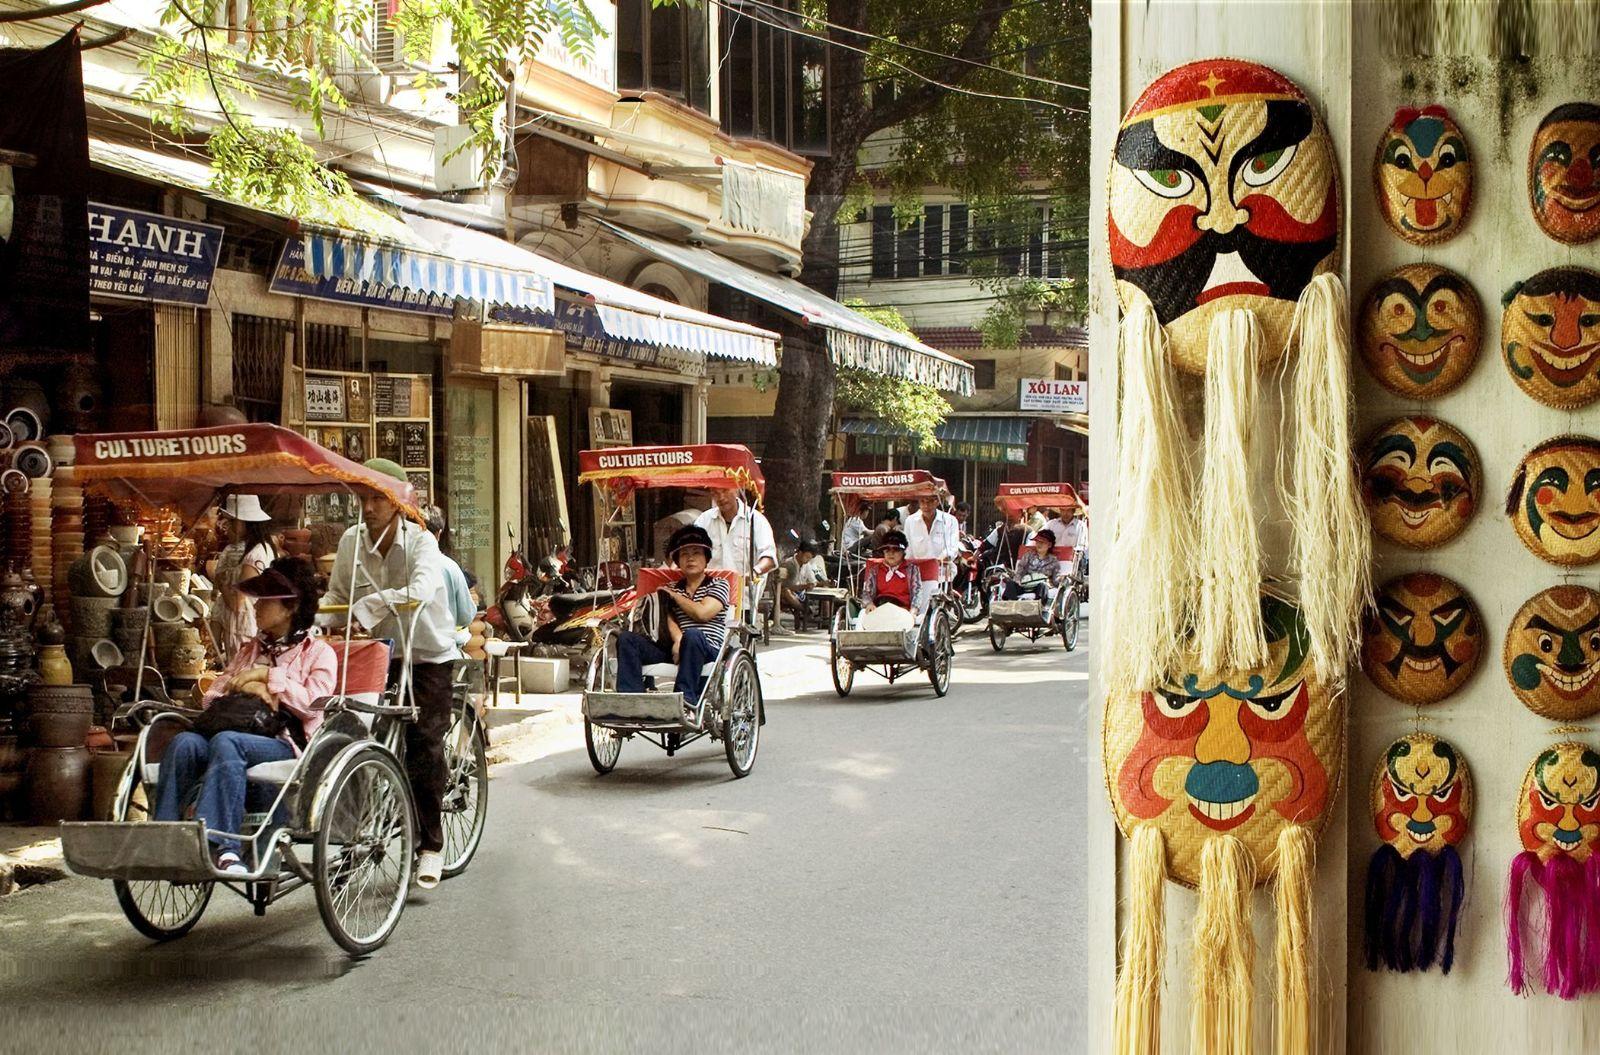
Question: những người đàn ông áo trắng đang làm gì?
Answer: đạp xe xích lô chở khách